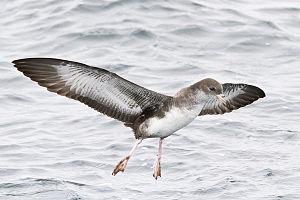
Cette liste des oiseaux au Canada provient de Bird Checklists of the World en date du mois de juillet 2018.
Le Puffin à pieds roses est une espèce d'oiseaux de la famille des Procellariidae.